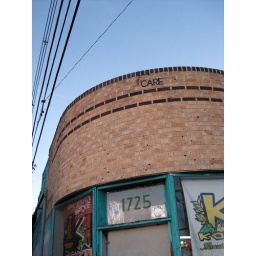
Inspired by road work signs in LA that simply say CARE